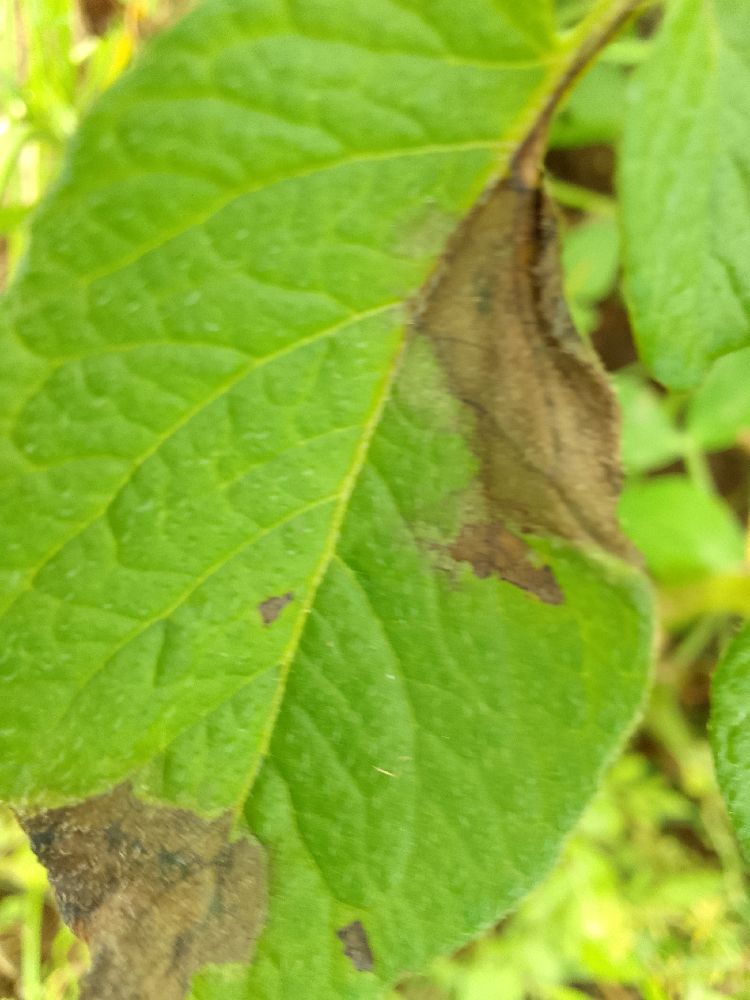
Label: Late blight